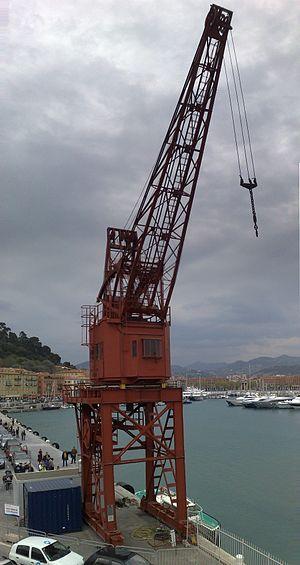
Grue Applevage n°14, Port Lympia à Nice (monument historique)
La grue Applevage n°14, construite par la société parisienne Applevage en 1937, est installée sur le port Lympia à Nice. Elle a été réparée en 1947, suite aux dommages subis lors de la Seconde Guerre mondiale et totalement restaurée en 1956. Elle est classée monument historique par arrêté du 27 mars 2000 et obtient le label « Patrimoine XXᵉ siècle » le 1ᵉʳ mars 2001.
Applevage, ou également Société de constructions et de locations d'appareils de levage et de matériel de travaux publics, était une entreprise de construction mécanique française implantée 75, rue Vitruve à Paris.